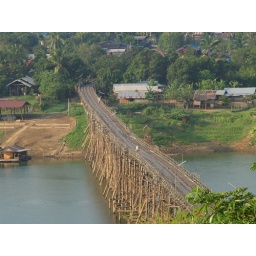
Longest wooden bridge in Thailand, Sapan Monn